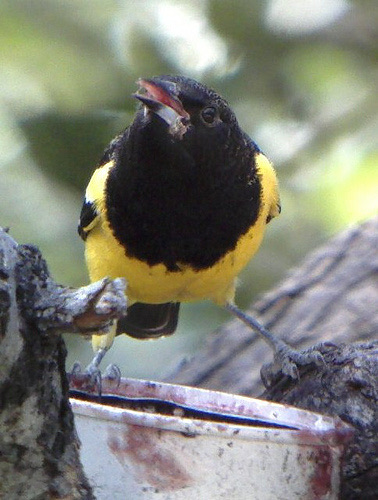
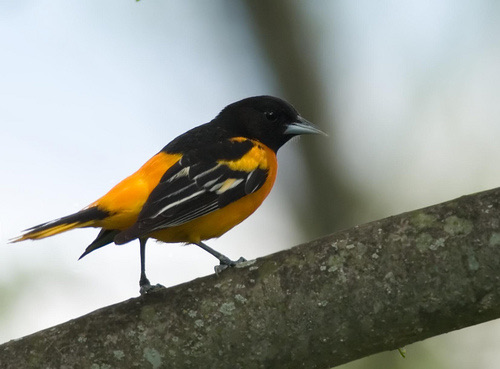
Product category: misc
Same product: yes